Bill Sketoe

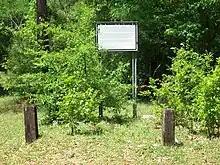
Monument to Bill Sketoe, constructed by the Newton historical society; this marker tells the "romantic" version of his story, one that has since been called into question by some historians.

According to local histories, every member of Sketoe's lynching party died unnaturally, including Breare, who was struck by a limb from a post oak tree, the same kind from which Sketoe had been hanged.